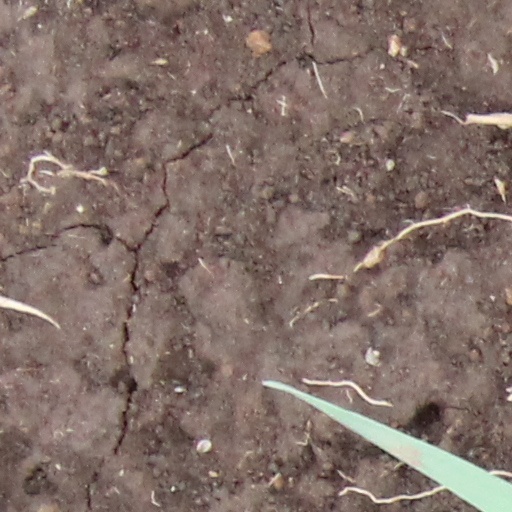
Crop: wheat